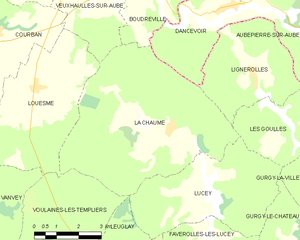
La Chaume est une commune française située dans le canton de Châtillon-sur-Seine du département de la Côte-d'Or en région Bourgogne-Franche-Comté.